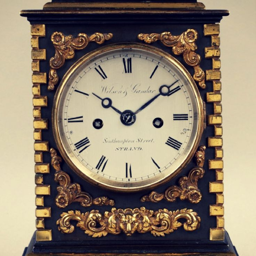
we have compiled a list of questions you should ask before buying an antique clock .